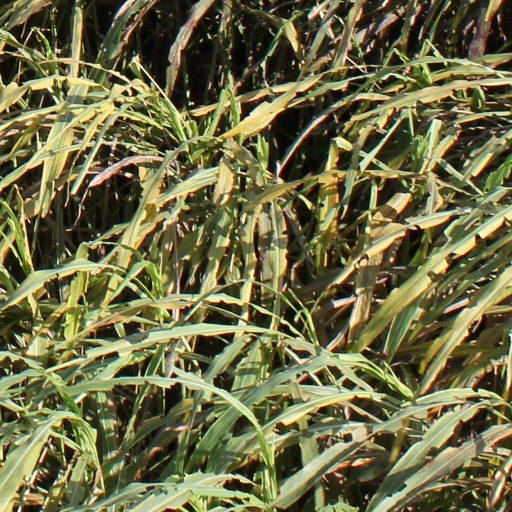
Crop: sorghum